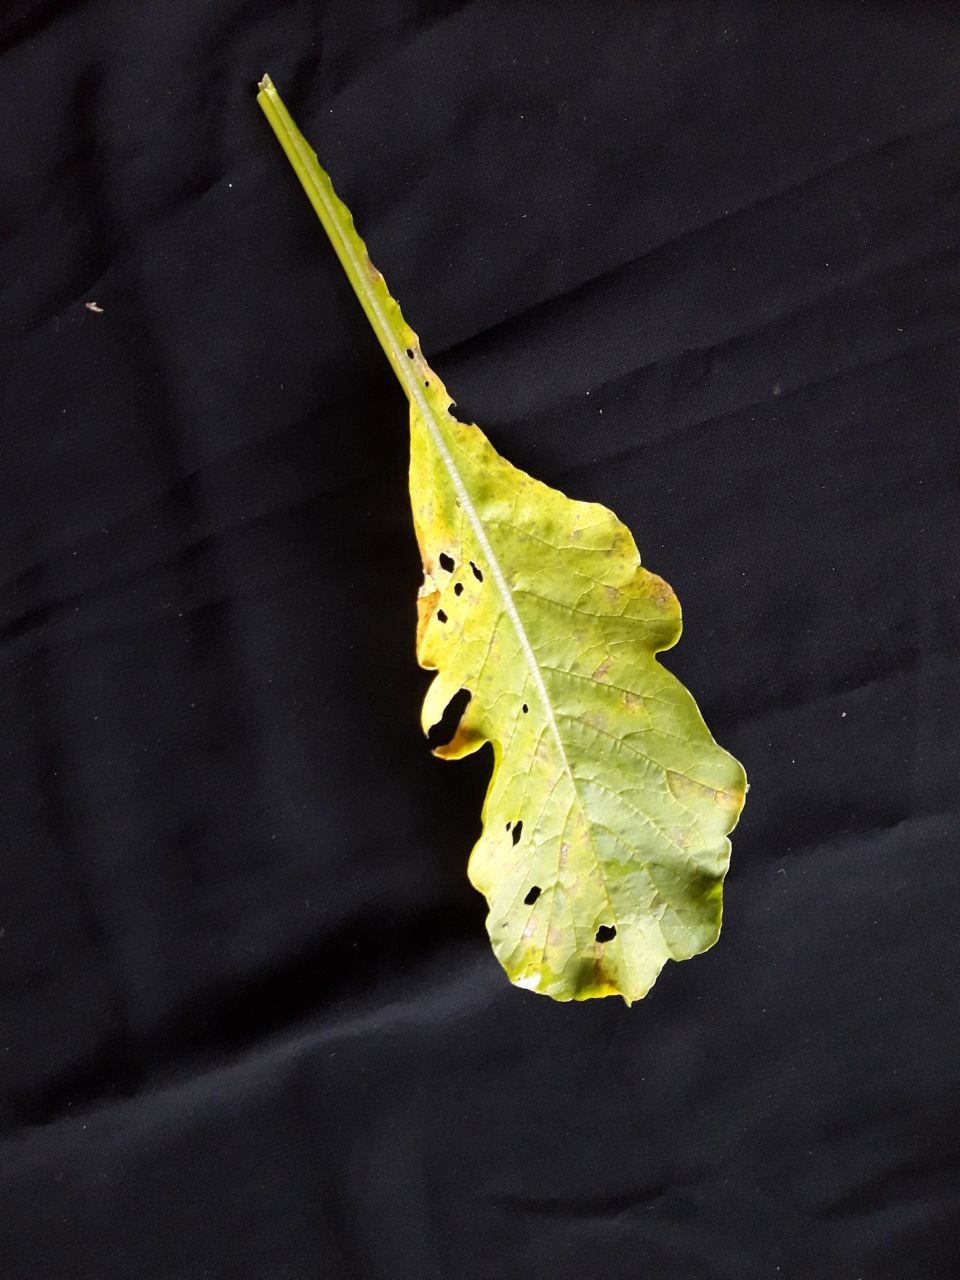
Label: flea beetle